Indian python

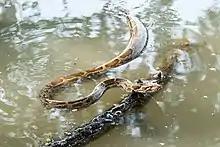
Swimming at Keoladeo National Park

Lethargic and slow moving even in their native habitat, they exhibit timidity and rarely try to attack even when attacked. Locomotion is usually with the body moving in a straight line, by "walking on its ribs". They are excellent swimmers and are quite at home in water. They can be wholly submerged in water for many minutes if necessary, but usually prefer to remain near the bank.